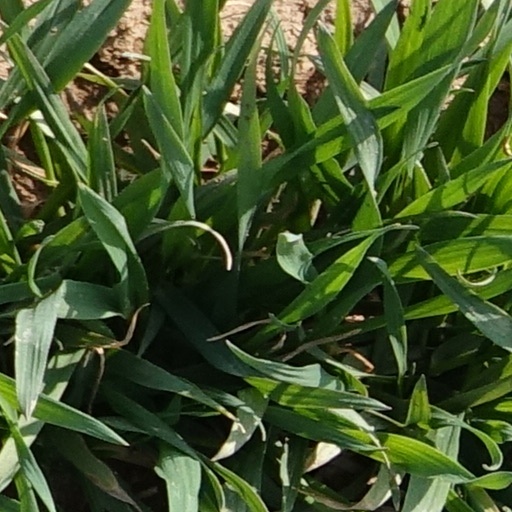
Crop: wheat